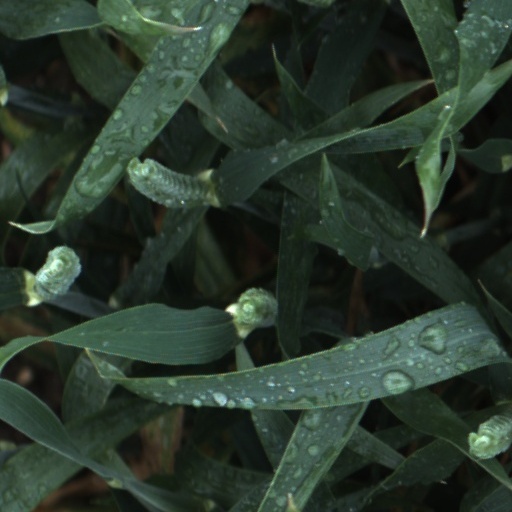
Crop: wheat